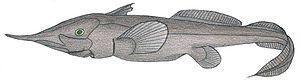
La chimère de Haeckel est une espèce de chimères vivant dans les abysses.
Harriotta est un genre de chimères, un poisson cartilagineux vivant dans les grands fonds marins.